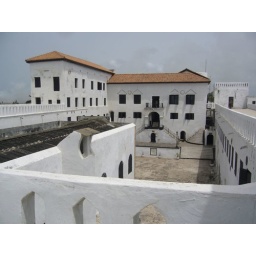
elmina castle near cape coast